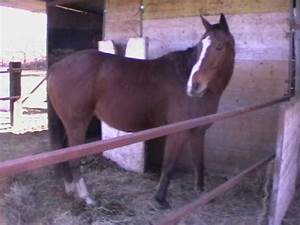
Label: horse